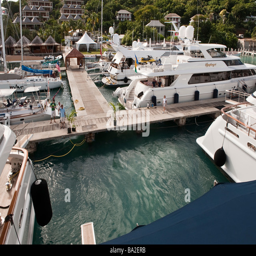
stern view of the dock from person departing from marina